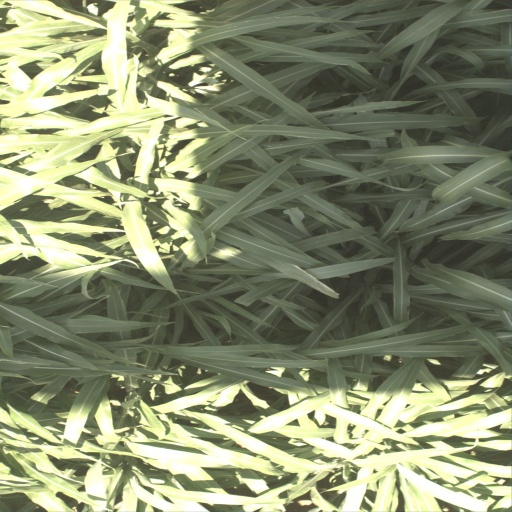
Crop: sorghum